Gallimimus

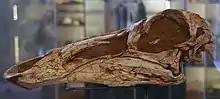
Skull in Dinosauria Museum

The pubis (pubic bone) was long and slender, ending in a pubic boot which expanded to the front and back, a general feature of ornithomimosaurs. The hind limbs differed little from those of other ornithomimids, and were proportionally longer than in other theropods. The femur was nearly straight, long and slender, with a sideways flattened shaft. The tibia was straight, long, with two well developed condyles (rounded end of a bone) on the upper end and a flattened lower end. The fibula of the lower leg was flat, thin and broad at the upper end narrowing towards the lower end. The lower half of the third metatarsal was broad when viewed end on, partly covering the adjoining two metatarsals to each side, but narrowed abruptly at mid-length, wedging between those bones and disappearing (an arctometatarsalian foot structure). The third toe was proportionally shorter in relation to the limb than in other ornithomimids. As in other ornithomimids, the foot had no hallux (or dewclaw, the first toe of most other theropods). The unguals of the toes were flat on their lower sides; the outer two declined slightly outwards from their digits.